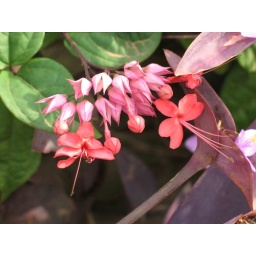
A nice little bunch of flowers living in a planter in front of the science building on the University of Cape Coast, Ghana